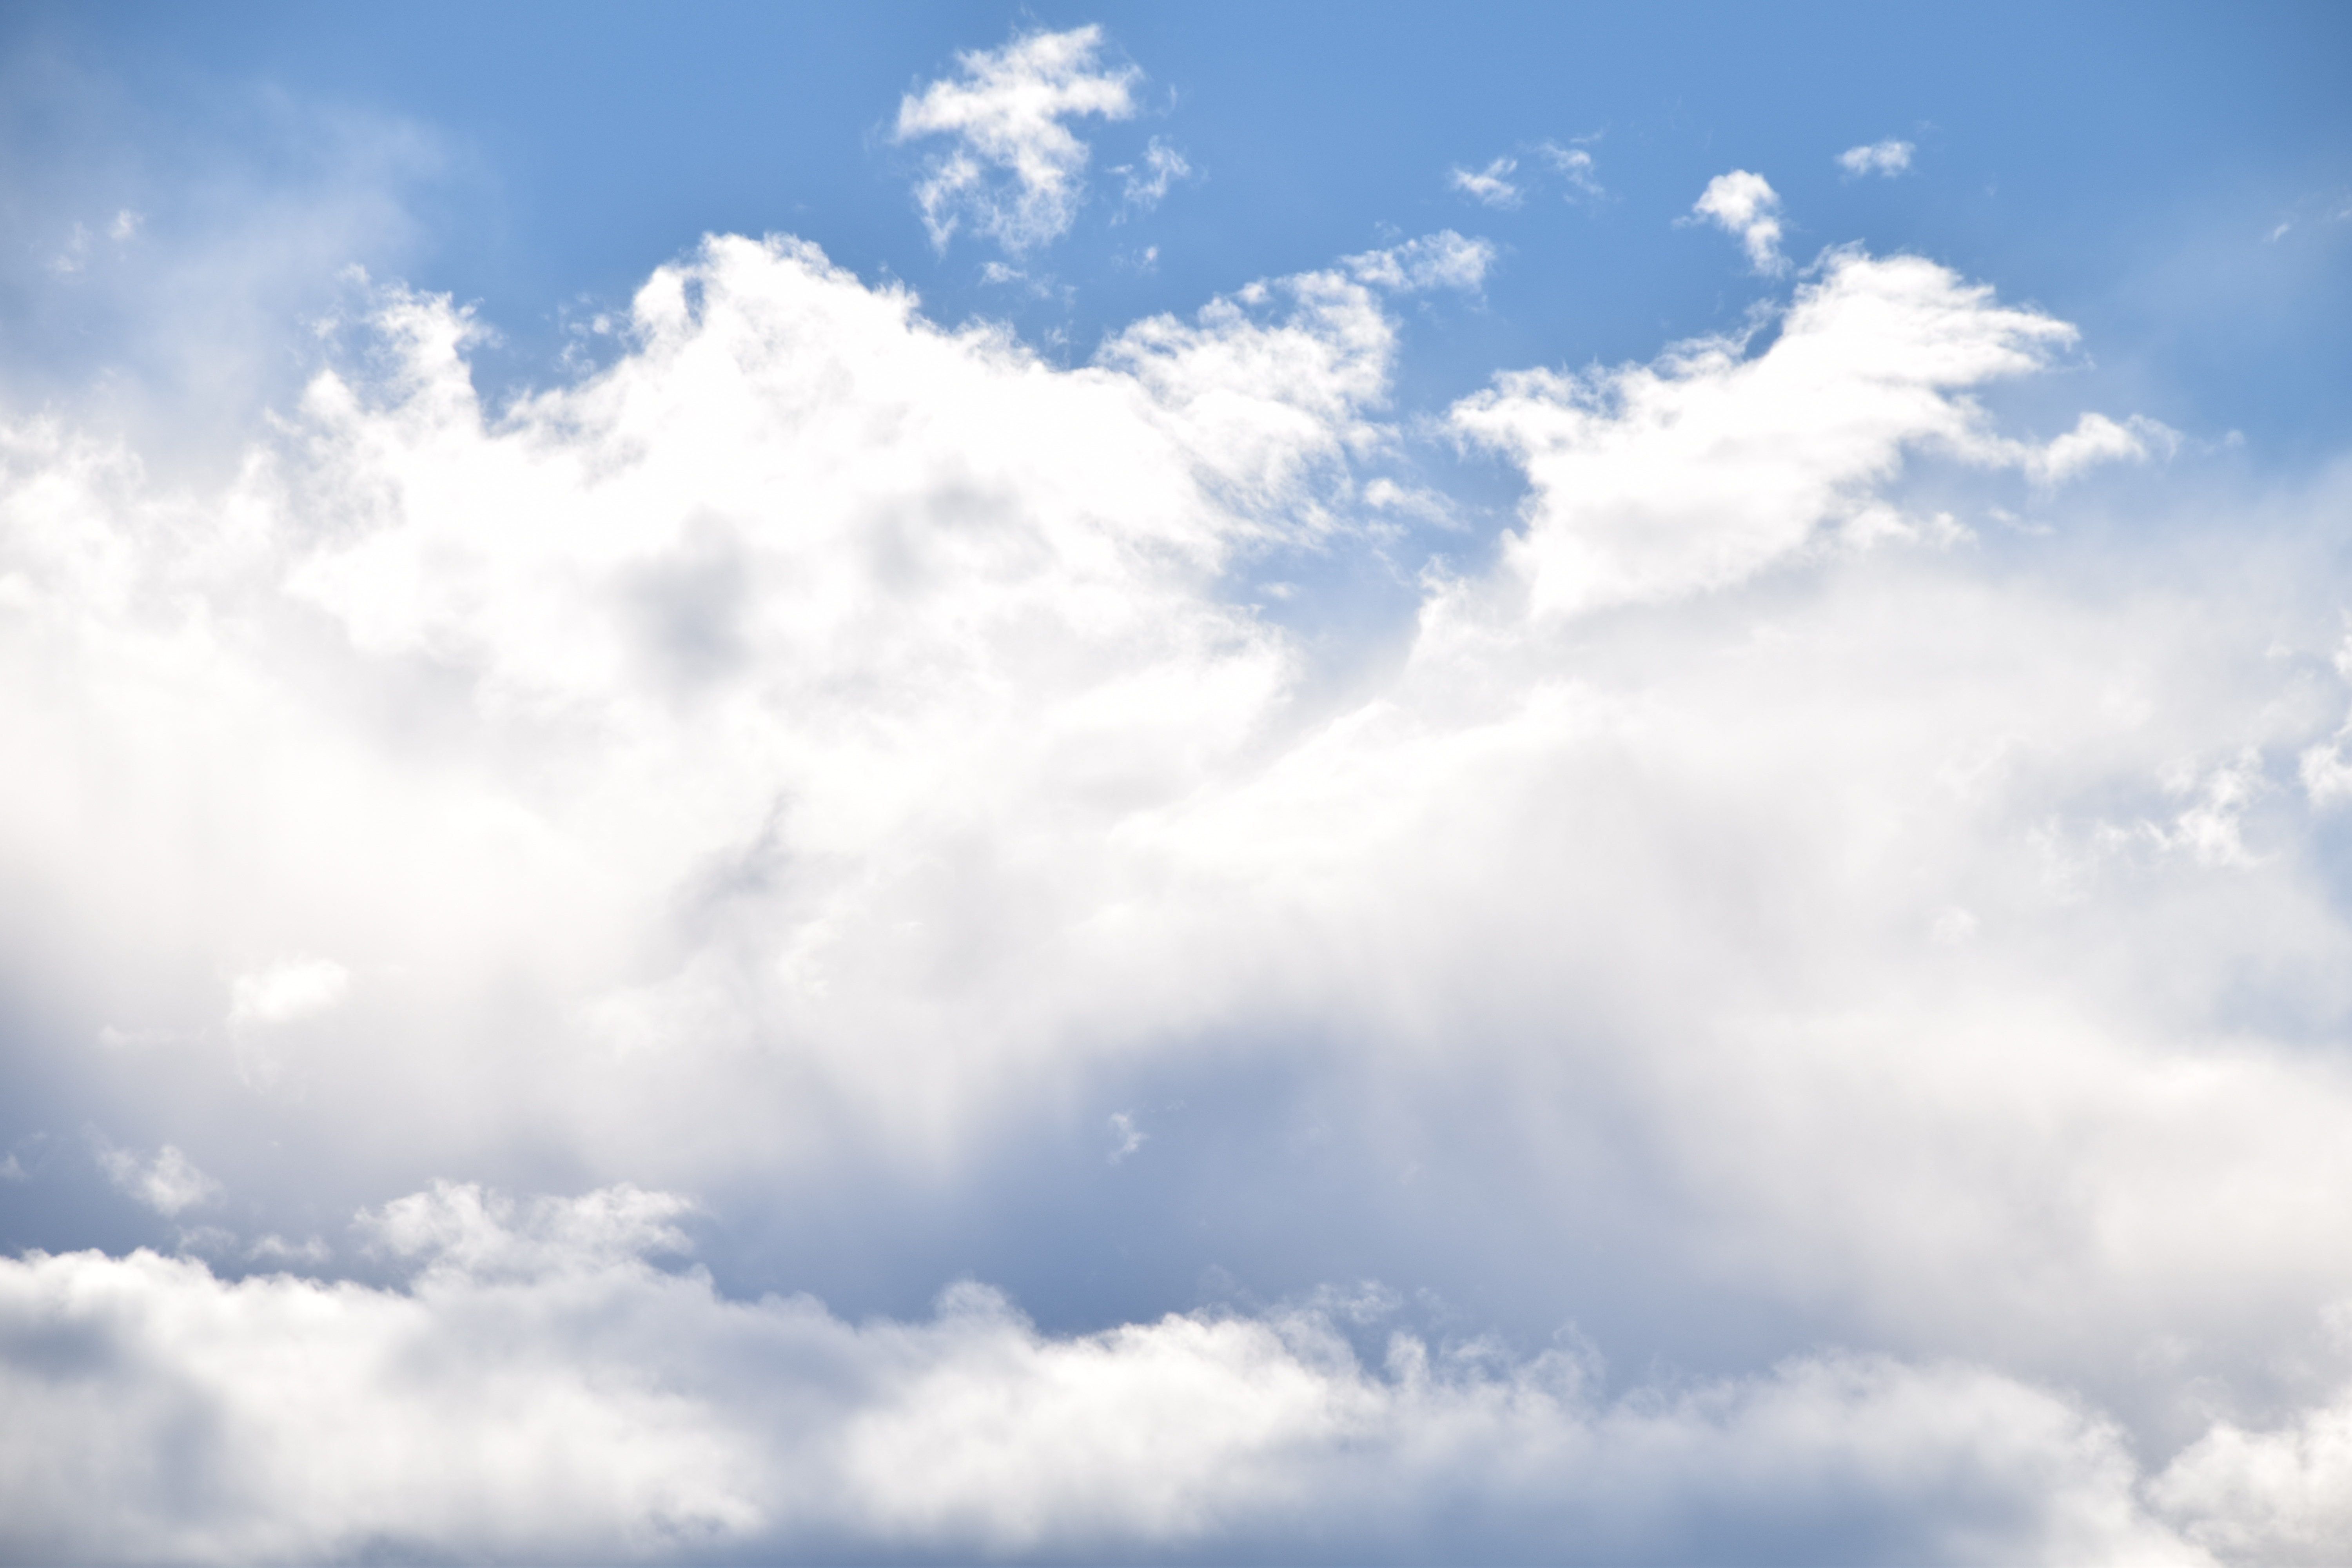
horizon, cloud, sky, sunlight, atmosphere, daytime, heaven, cumulus, blue sky, background, white clouds, meteorological phenomenon, atmosphere of earth